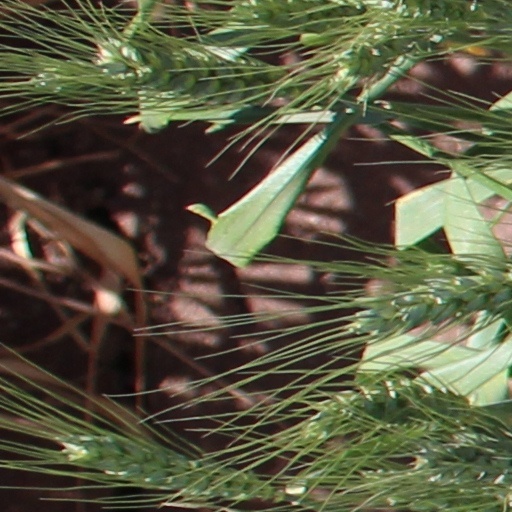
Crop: wheat